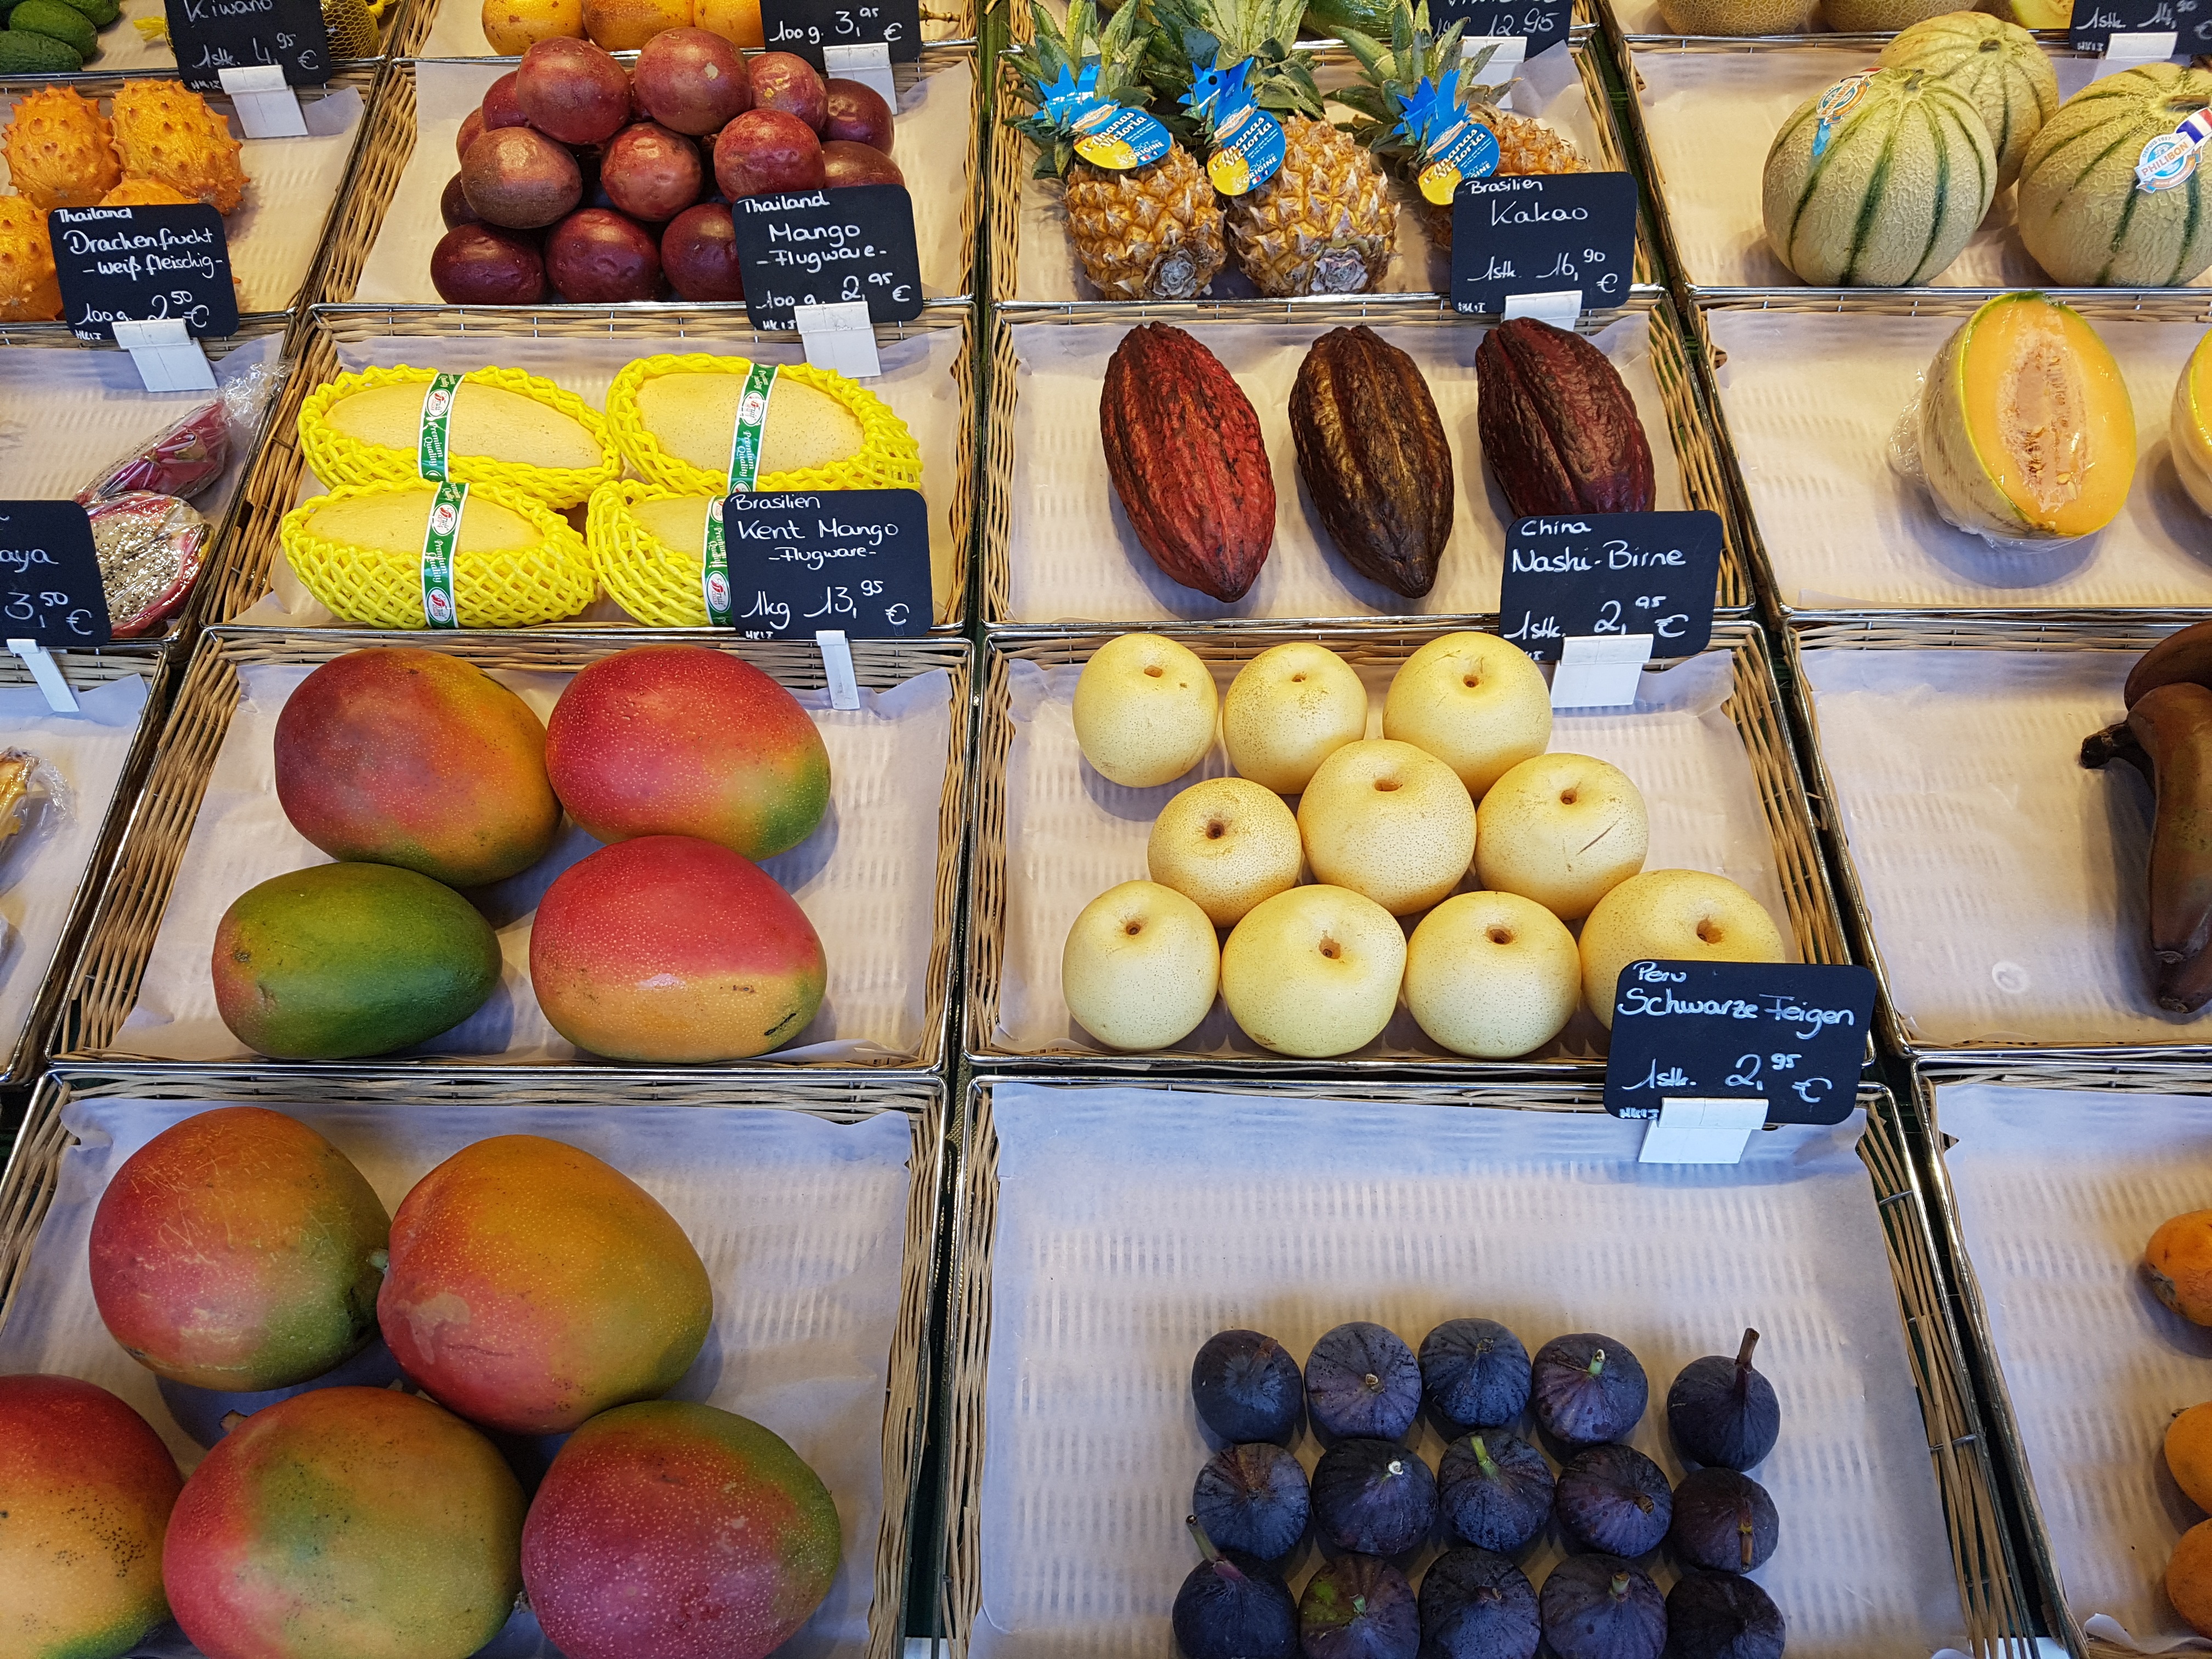
apple, plant, fruit, food, produce, market, eat, market stall, display, fruits, sale, exotic, frisch, imported, appetizing, flowering plant, rose family, fruit varieties, land plant